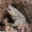
Label: frog